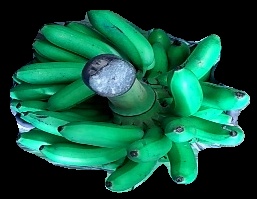
Variety: rasbale
Grade: grade1